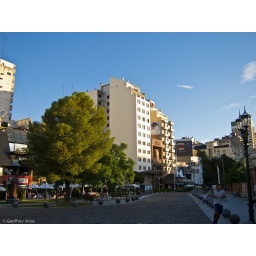
.. in Buenos Aires. I ate at the sidewalk cafe and slept in the sunlit building in the background.